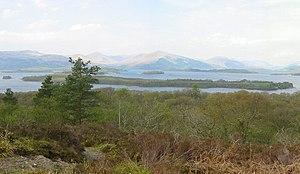
Ce qui suit est une liste des lochs d'Écosse. Cette liste est loin d'être exhaustive : seuls les plus connus sont répertoriés. Il a été estimé qu'il y a au moins 3 lochs dans les Hébrides extérieures seules. Loch est un mot gaélique écossais pour un lac ou d'un fjord qui a été emprunté par les Écossais et les Anglais écossais et donné à ces étendues d'eau, en particulier celles situées en Écosse.